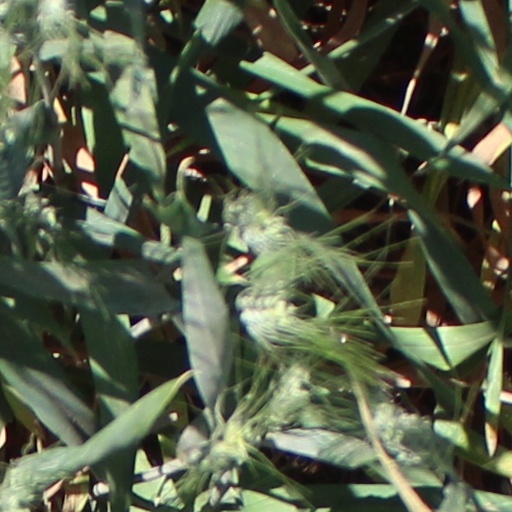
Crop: wheat